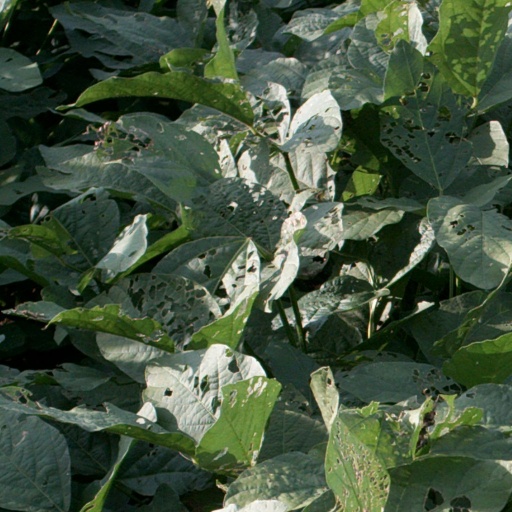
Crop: soybean